Montgomery County Jail and Sheriff's Residence

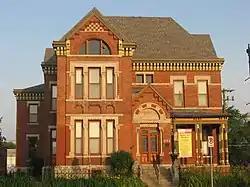
Montgomery County Jail and Sheriff's Residence, June 2012

Montgomery County Jail and Sheriff's Residence is a historic jail and sheriff's residence located at Crawfordsville, Montgomery County, Indiana. It was built in 1882 in two sections, and is a -story, red brick and limestone building in a combination of Italianate, Gothic Revival, and Romanesque Revival style architecture. The jail is a rotary jail; it is the only example of this type in Indiana and one of two left in the United States. The building houses a local history and prison museum.